Fuji-class battleship

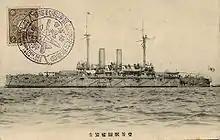
A postcard of "Fuji" in 1905

During the Battle of the Yellow Sea in August, "Fuji" was not damaged because the Russian ships concentrated their fire on Tōgō's flagship, the battleship , which was leading the column. In May the following year, during the Battle of Tsushima, "Fuji" was hit a dozen times, the most serious of which penetrated the hood of the rear barbette, ignited some exposed propellant charges, killed eight men and wounded nine. After the ammunition fire was put out, the left gun in the barbette resumed firing and apparently delivered the "coup de grâce" that sank the battleship .